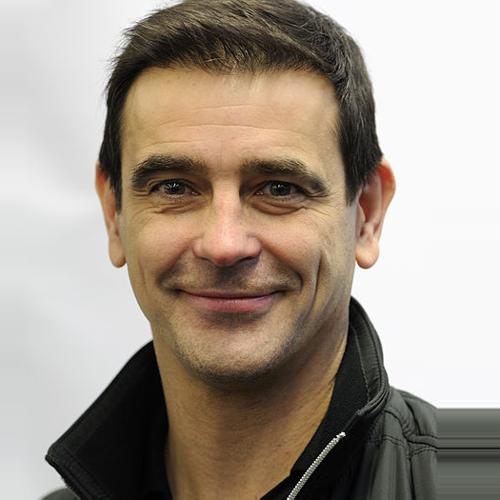
Age: 47